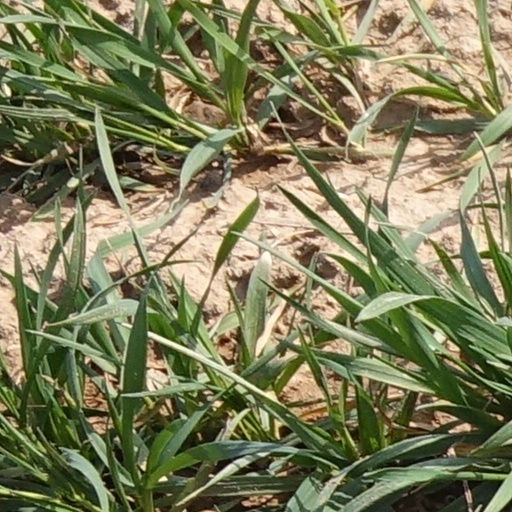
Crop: wheat